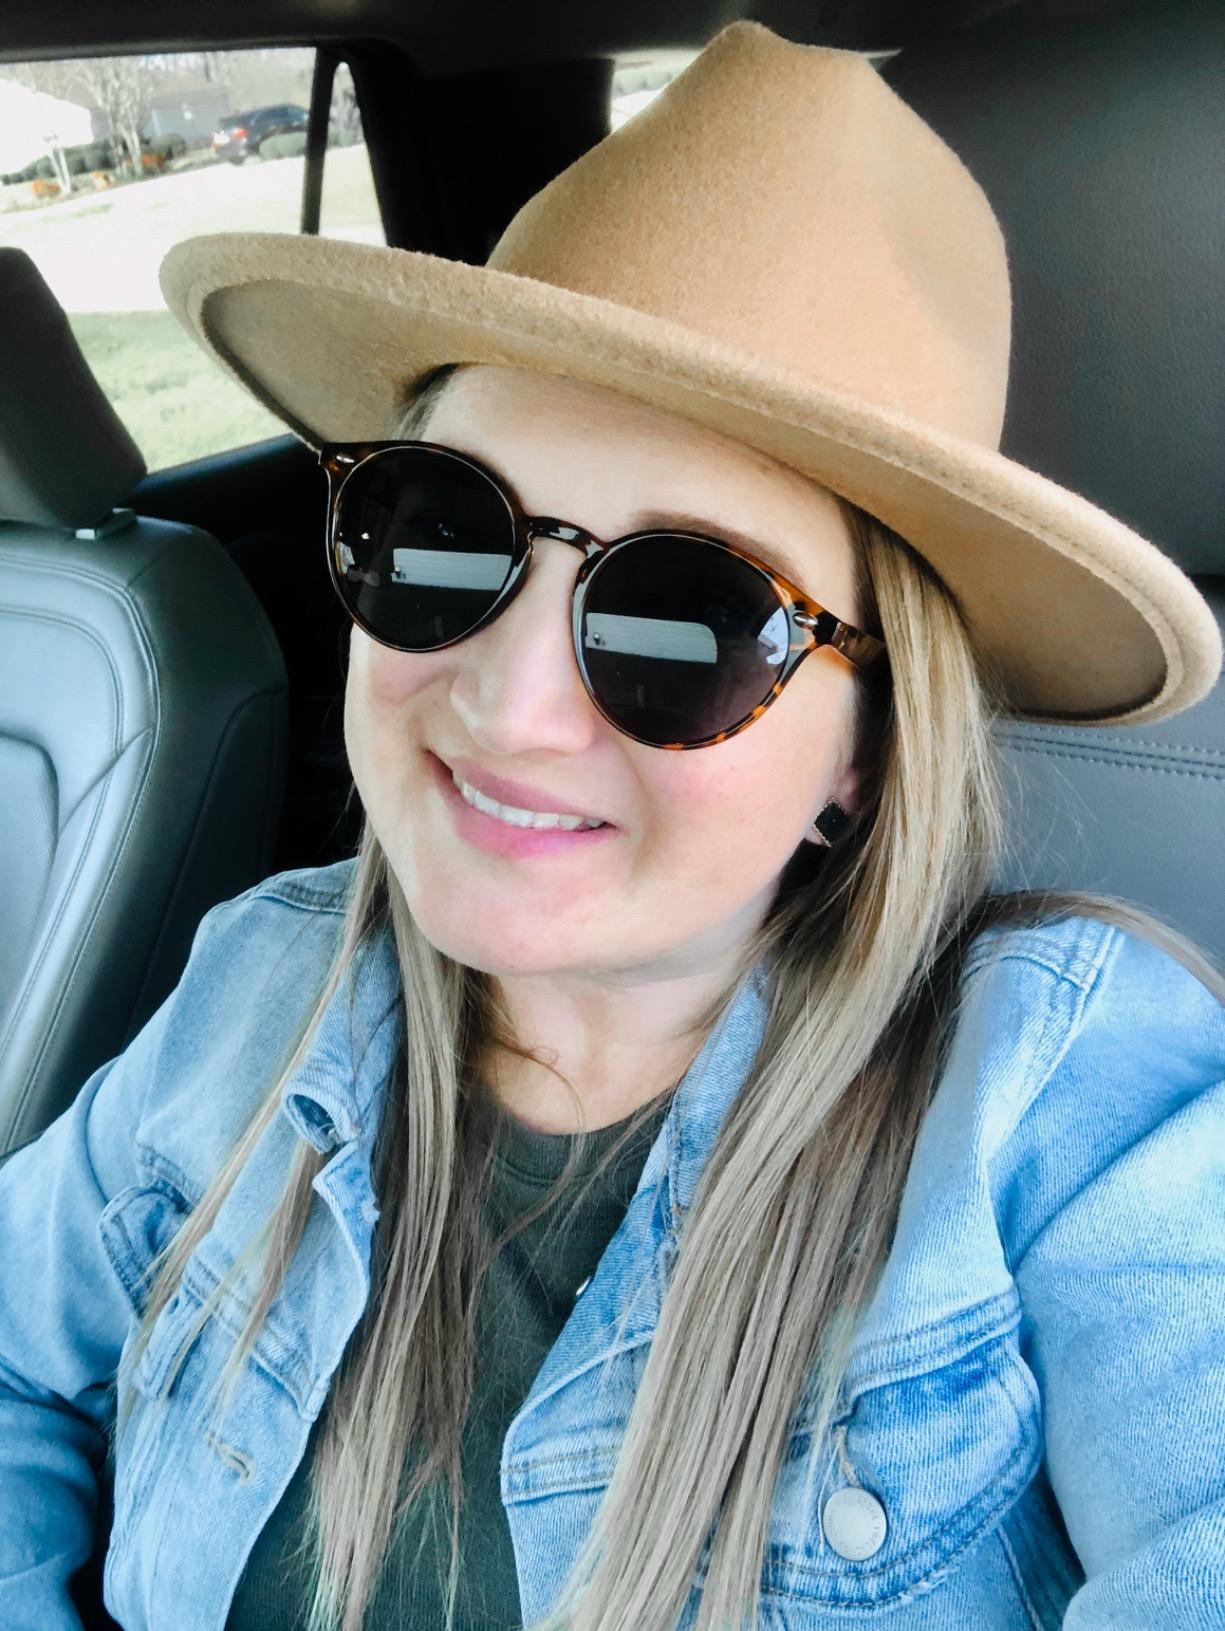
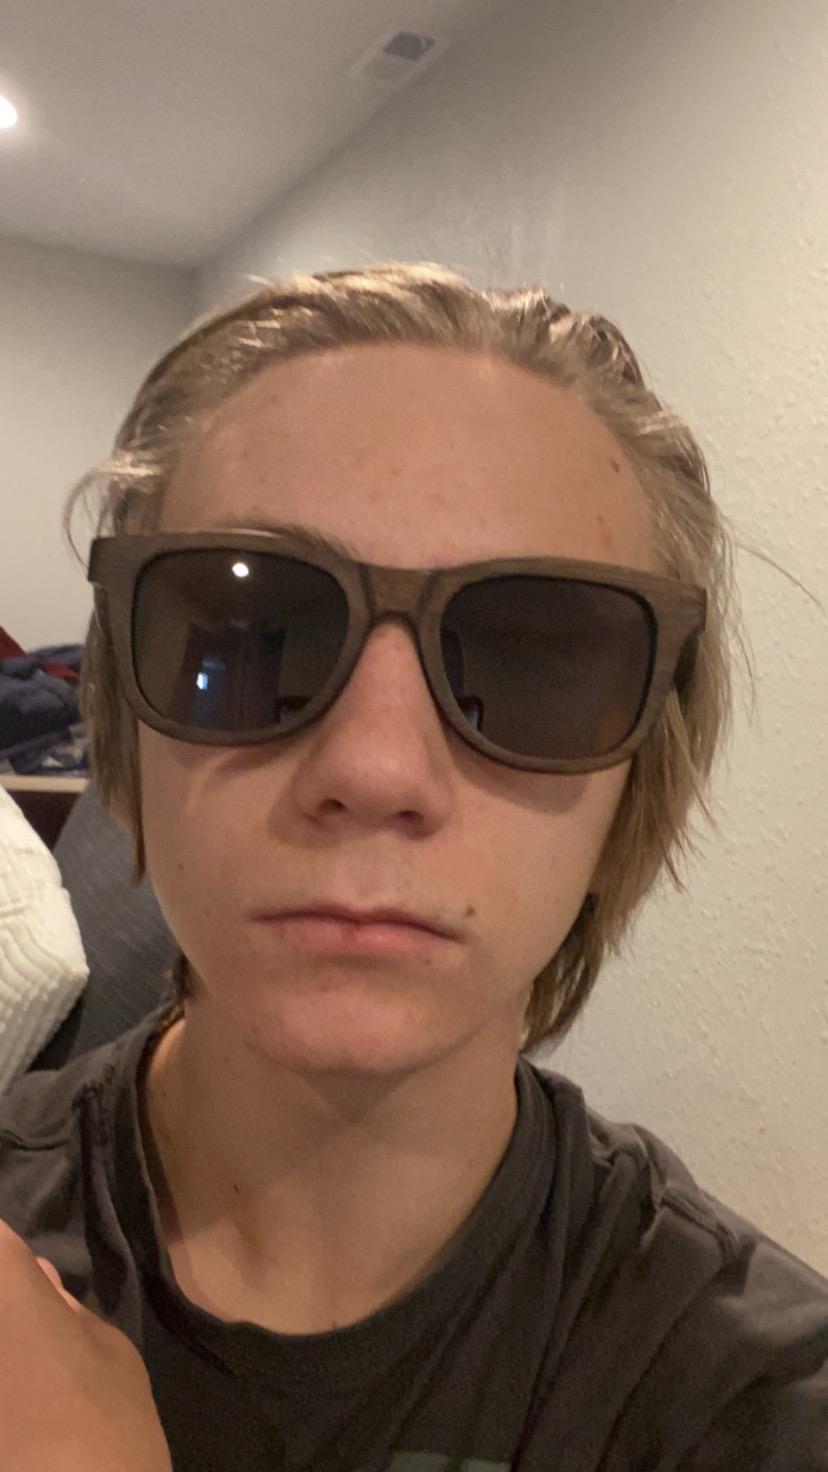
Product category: accessories_sunglasses
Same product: no